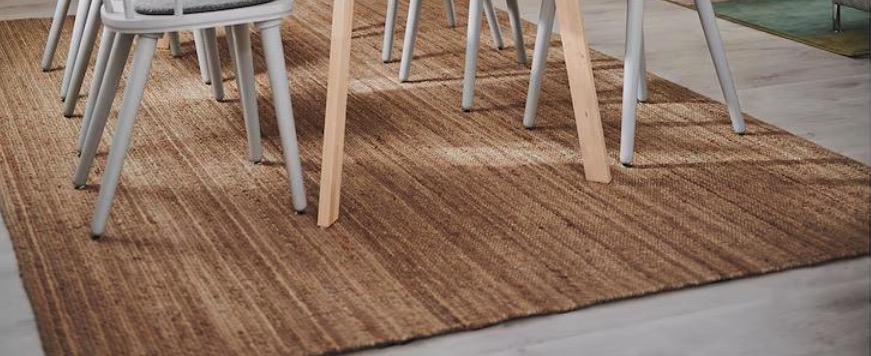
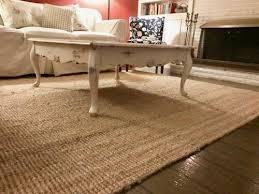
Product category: misc
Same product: yes